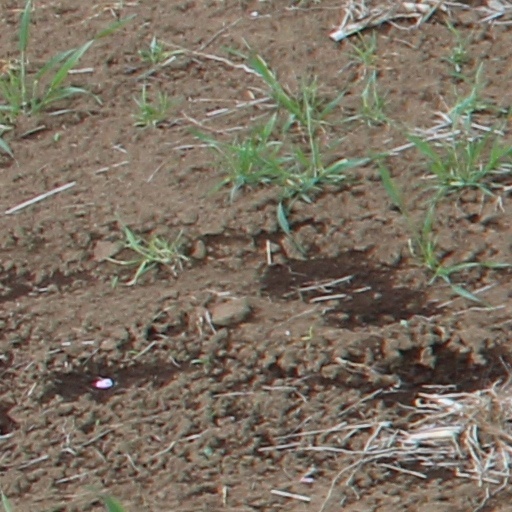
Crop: wheat